Paropakar Maternity and Women's Hospital

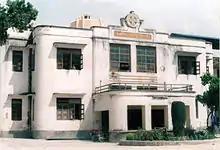
The old hospital.

The hospital has 415 beds, of which 336 are allocated to inpatient care; 241 beds are dedicated for obstetrics, 61 for gynaecology and 34 for neonatology, while 79 are service beds.